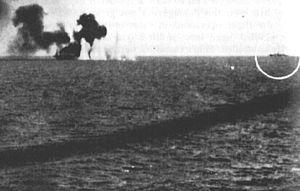
La bataille du golfe de Leyte est une opération militaire majeure de la guerre du Pacifique. Elle a lieu au début de la reconquête des Philippines, lors du débarquement des troupes américaines du général Douglas MacArthur sur l'île de Leyte, au centre de l'archipel philippin. Cette opération est considérée comme la plus grande bataille navale de l'histoire, opposant deux flottes américaines déplaçant plus d'un million trois cent seize mille tonnes, à quatre forces japonaises, déplaçant près de sept cent mille tonnes.
Thomas Cassin Kinkaid, né le 3 avril 1888 à Hanover et mort le 17 novembre 1972 à Bethesda, est un amiral américain de la Seconde Guerre mondiale. Il a notamment participé en tant que commandant de la Task Force 16 qui comprenait l'USS Enterprise, aux combats devant Guadalcanal à partir d'août 1942, et a commandé la VIIᵉ Flotte de fin 1943, jusqu'après la fin de la guerre.
Créés peu après l'invention de l'aviation militaire pendant la Première Guerre mondiale, les porte-avions ont d'abord été considérés comme des bâtiments auxiliaires et n'ont joué un rôle majeur dans la guerre navale qu'à partir de la Seconde Guerre mondiale. Il a fallu l'attaque de Pearl Harbor de décembre 1941 pour démontrer la supériorité de l'aviation embarquée sur la grosse artillerie des navires de ligne, grâce à sa portée incomparablement plus grande pour une force de frappe équivalente. La bataille de la mer de Corail, en mai 1942, est le premier affrontement uniquement aéronaval de l'histoire, dans lequel les forces navales japonaises et américaines s'affrontèrent par avions interposés sans jamais être à portée de canon. En 1944-45, les plus grands cuirassés japonais jamais construits coulent sous les attaques de l'aviation embarquée américaine.
La dénomination de croiseur lourd est communément employée à partir de 1930 et jusqu'à la fin de la Seconde Guerre mondiale pour désigner un croiseur, c'est-à-dire un navire principalement armé de canons, d'un déplacement supérieur à 1 850 tonnes, et inférieur à 10 000 tonnes conformément au traité de Washington et dont l'artillerie principale avait un calibre supérieur à 155 mm, et au plus égal à 203 mm, conformément au traité naval de Londres. Si la distinction entre croiseur lourd et croiseur léger a ainsi été claire pendant quelques années, l'apparition, après 1935, des « grands croiseurs légers », déplaçant 10 000 tonnes, et armés de dix à quinze canons de 152 ou 155 mm, tirant jusqu'à 8 à 10 coups par minute, avec des blindages de ceinture de plus de 100 mm, a sérieusement contribué à brouiller les catégories.
Le Suzuya est le troisième croiseur lourd de classe Mogami, construit pour la Marine impériale japonaise de 1934 à 1937. Il portait, à sa mise en service, quinze canons de 155 mm donc classé croiseur léger, aux termes des stipulations du traité de Londres. Mais après que l'Empire du Japon se fut affranchi en 1936 de toutes les règles imposées par les traités de désarmement naval, les cinq tourelles triples de 155 mm furent débarquées et remplacées par des tourelles doubles de 203 mm. Cette refonte de l'armement principal fit de ce navire un bâtiment équivalent aux plus puissants croiseurs lourds. Il a été actif pendant la guerre du Pacifique, opérant le plus souvent avec les autres navires de la classe Mogami, en particulier le Kumano à partir de l'été 1942. Il a été coulé pendant la bataille au large de Samar, le 25 octobre 1944.
Chester William Nimitz, Sr. a été le troisième et le plus jeune amiral de la Flotte de la Marine des États-Unis, durant la Seconde Guerre mondiale. Il a été nommé Commandant-en-chef de la Flotte du Pacifique en décembre 1941 et Commandant-en-chef interarmées des Zones de l'Océan Pacifique en avril 1942, commandements qu'il a exercés jusqu'en décembre 1945. Il a fini sa carrière comme premier Chef des Opérations navales de l'après-guerre.
Takeo Kurita, né le 28 avril 1889 et mort le 19 décembre 1977, est un vice-amiral de la Marine impériale japonaise qui a exercé plusieurs commandements importants au cours de la guerre du Pacifique. Il a commandé notamment, fin octobre 1944, une puissante Force, cinq cuirassés, dont les deux cuirassés géants Musashi et Yamato, et dix croiseurs lourds, au cours des batailles de la mer de Sibuyan et au large de Samar, les deux dans le cadre de la grande Bataille du golfe de Leyte à l'est des Philippines, où sa décision de ne pas pousser un avantage indéniable a contribué à la défaite japonaise, décision qui n'a finalement jamais été expliquée.
La classe Kongō est une série de quatre croiseurs de bataille de la Marine Impériale japonaise, conçue par l'architecte naval britannique Sir George Thurston, avant la Première Guerre mondiale. Le Kongō fut le dernier grand navire de guerre japonais à être construit en dehors du Japon. Il a servi de modèle pour les trois autres unités de la classe, qui ont été construites dans des chantiers japonais. Ils ont subi des transformations importantes entre les deux guerres mondiales, et ont eu l'activité militaire la plus importante des grands navires porte-canons japonais, leur vitesse supérieure à celle des cuirassés japonais des classes suivantes, Fusō et Nagatō, les ont amené à accompagner les porte-avions de Pearl Harbor à Midway. Aucun n'a survécu à la Seconde Guerre mondiale, deux ont été perdus devant Guadalcanal, en novembre 1942, et les deux autres ont été détruits entre novembre 1944 et juillet 1945.